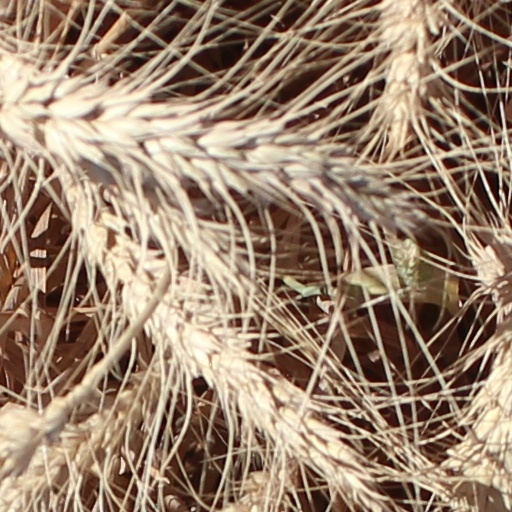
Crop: wheat